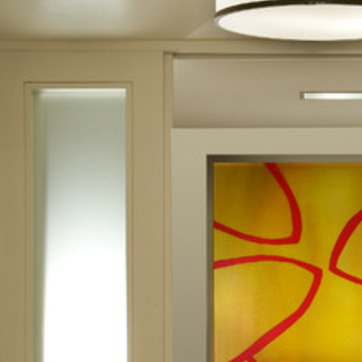
Material: mirror